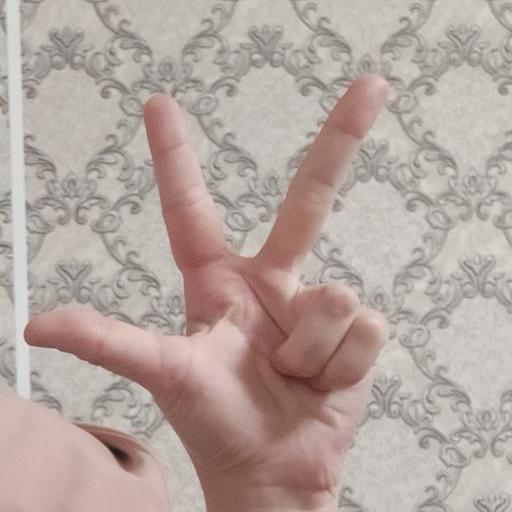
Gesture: three2